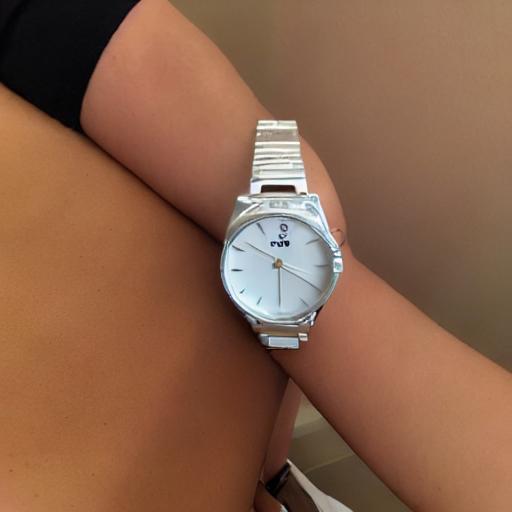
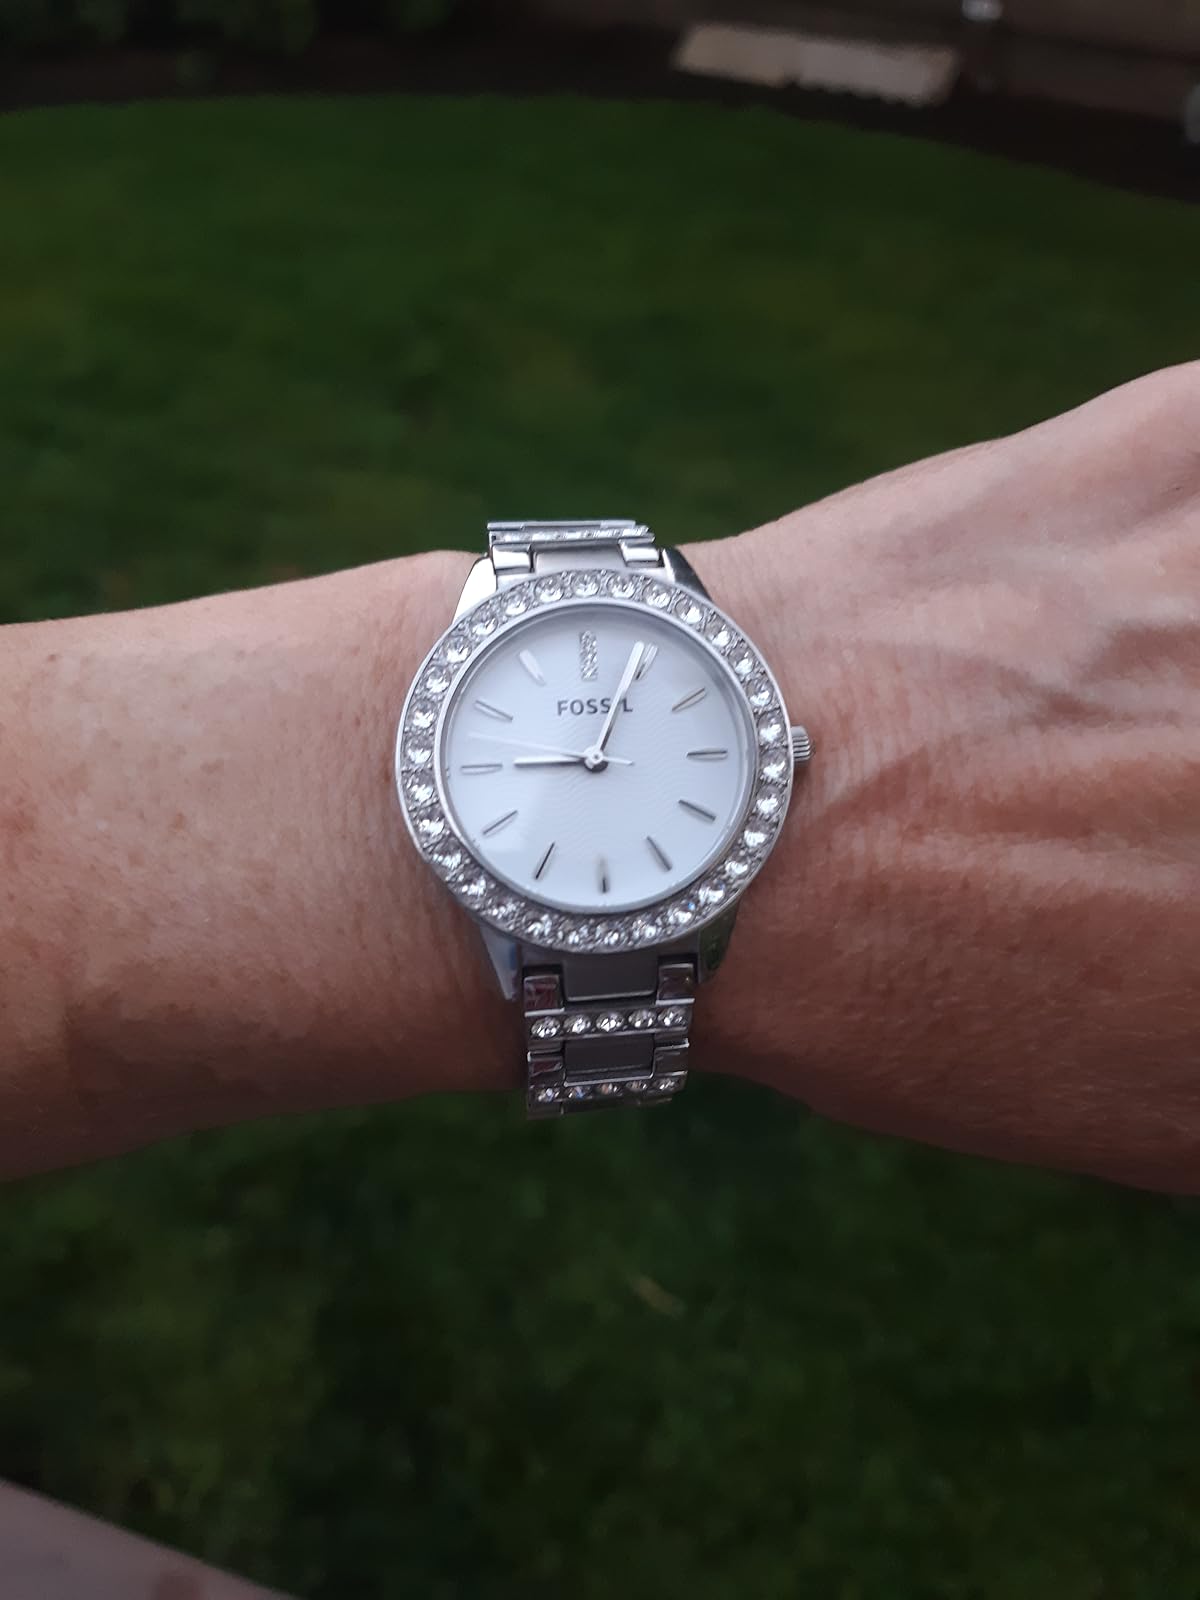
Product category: accessories_watch
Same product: no